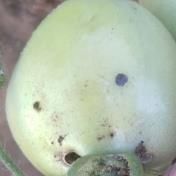
Crop: Tomato
Condition: helicoverpa-armigera-p